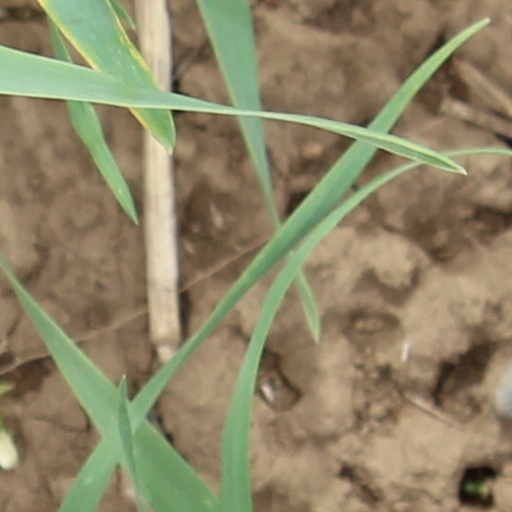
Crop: wheat